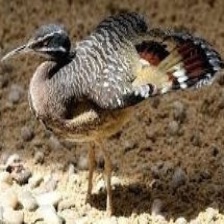
Species: SUNBITTERN
Scientific name:  EURYPYGA HELIAS